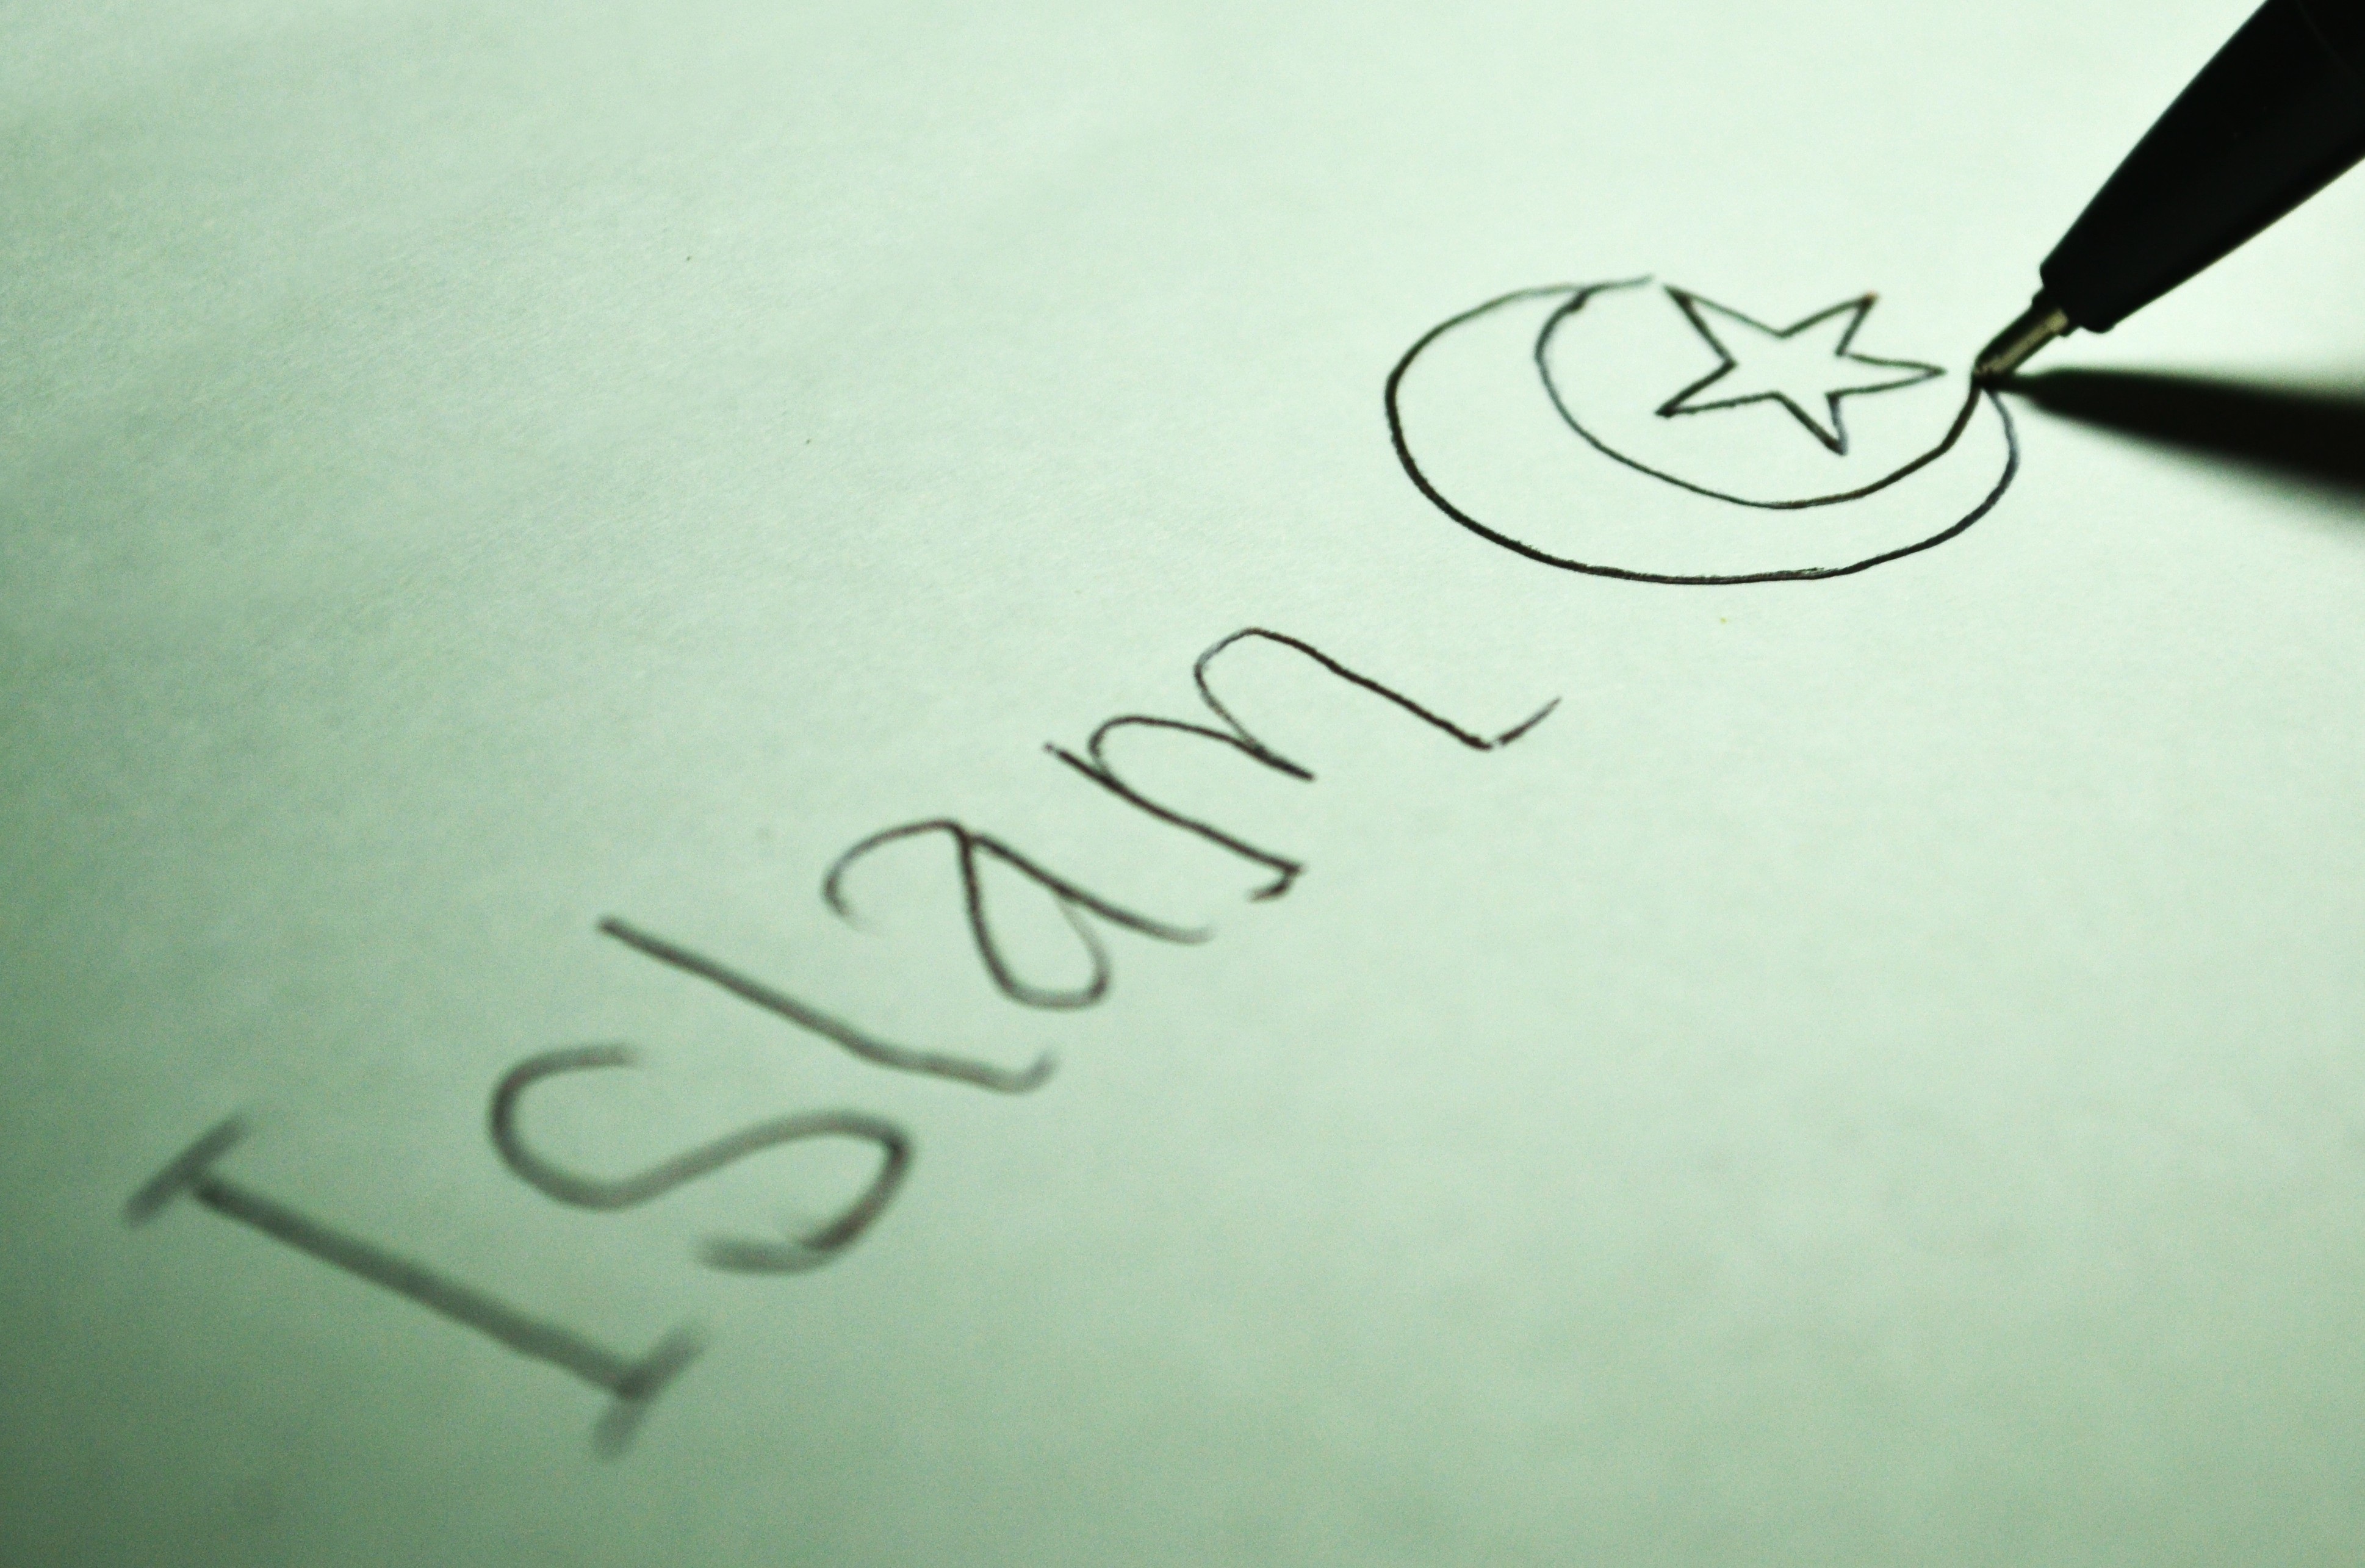
writing, pen, symbol, peaceful, paper, circle, artwork, note, write, brand, font, art, sketch, drawing, design, text, handwriting, message, islam, calligraphy, icon, draw, white paper